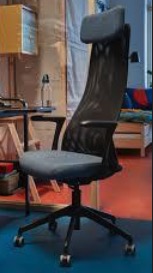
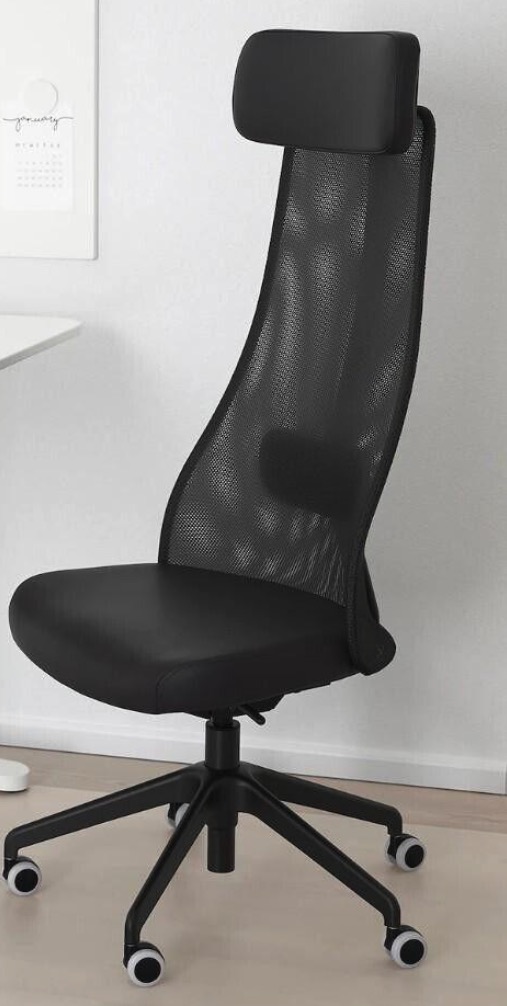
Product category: items_chair
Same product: yes